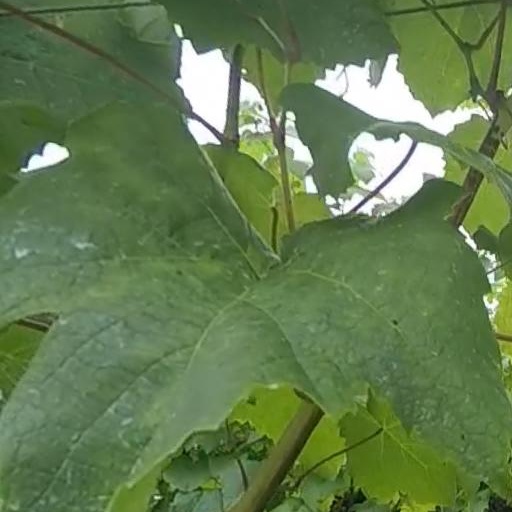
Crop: grape